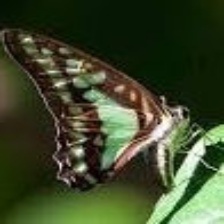
Species: GREAT JAY